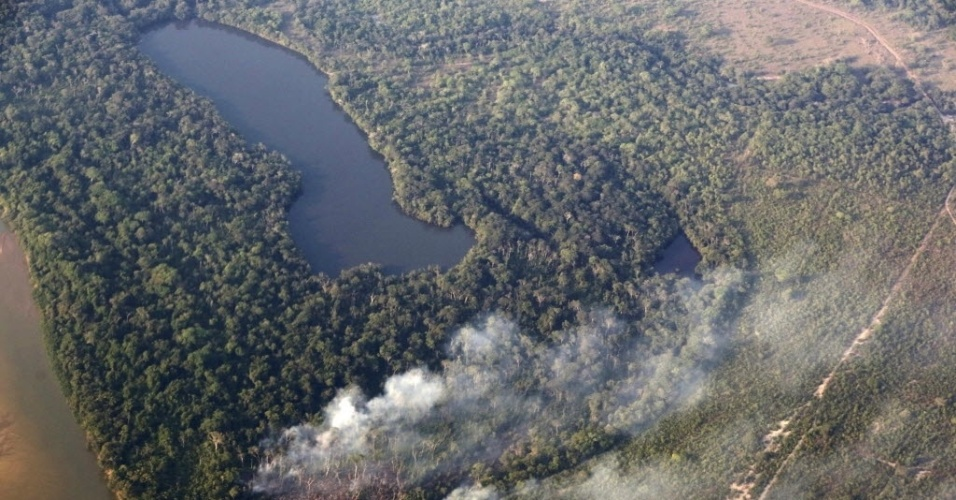
Fire: no
Smoke: yes